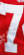
Number: 7